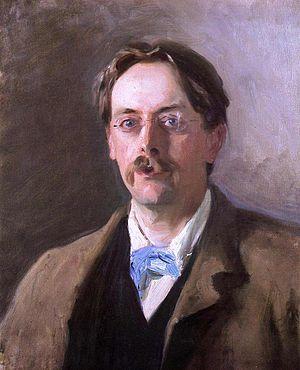
Edmund William Gosse, né le 21 septembre 1849 et mort le 16 mai 1928, est un poète, écrivain, traducteur, spécialiste des langues scandinaves, et critique anglais. Il est le fils de Philip Henry Gosse et Emily Bowes.
Le Château d'Indolence, poème allégorique, écrit en imitation de Spenser est un poème de James Thomson paru en 1748.
Cet article établit une liste de tableaux de John Singer Sargent, peintre américain né le 12 janvier 1856 à Florence et mort le 14 avril 1925 à Londres. Au long de sa carrière, Sargent a vécu essentiellement en Europe, où il a réalisé environ 900 peintures à l'huile et plus de 2 000 aquarelles, ainsi que de nombreux dessins au crayon et au fusain. La plupart de ses huiles sur toile sont des portraits.